Proserpine (play)

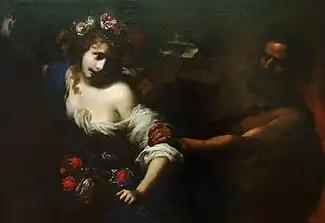
"The Rape of Persephone" by Simone Pignoni (c. 1650)

Act I begins with Ceres leaving her daughter Proserpine in the protection of two nymphs, Ino and Eunoe, warning them not to wander. Proserpine asks Ino to tell her a story, and she recites the tale of Arethusa. After the story, the group gathers flowers. The two nymphs wander off, seeking ever more flowers, and lose sight of Proserpine. When they return, she is gone. They search for her in vain. Ceres returns, angry and frightened at the loss of her child: